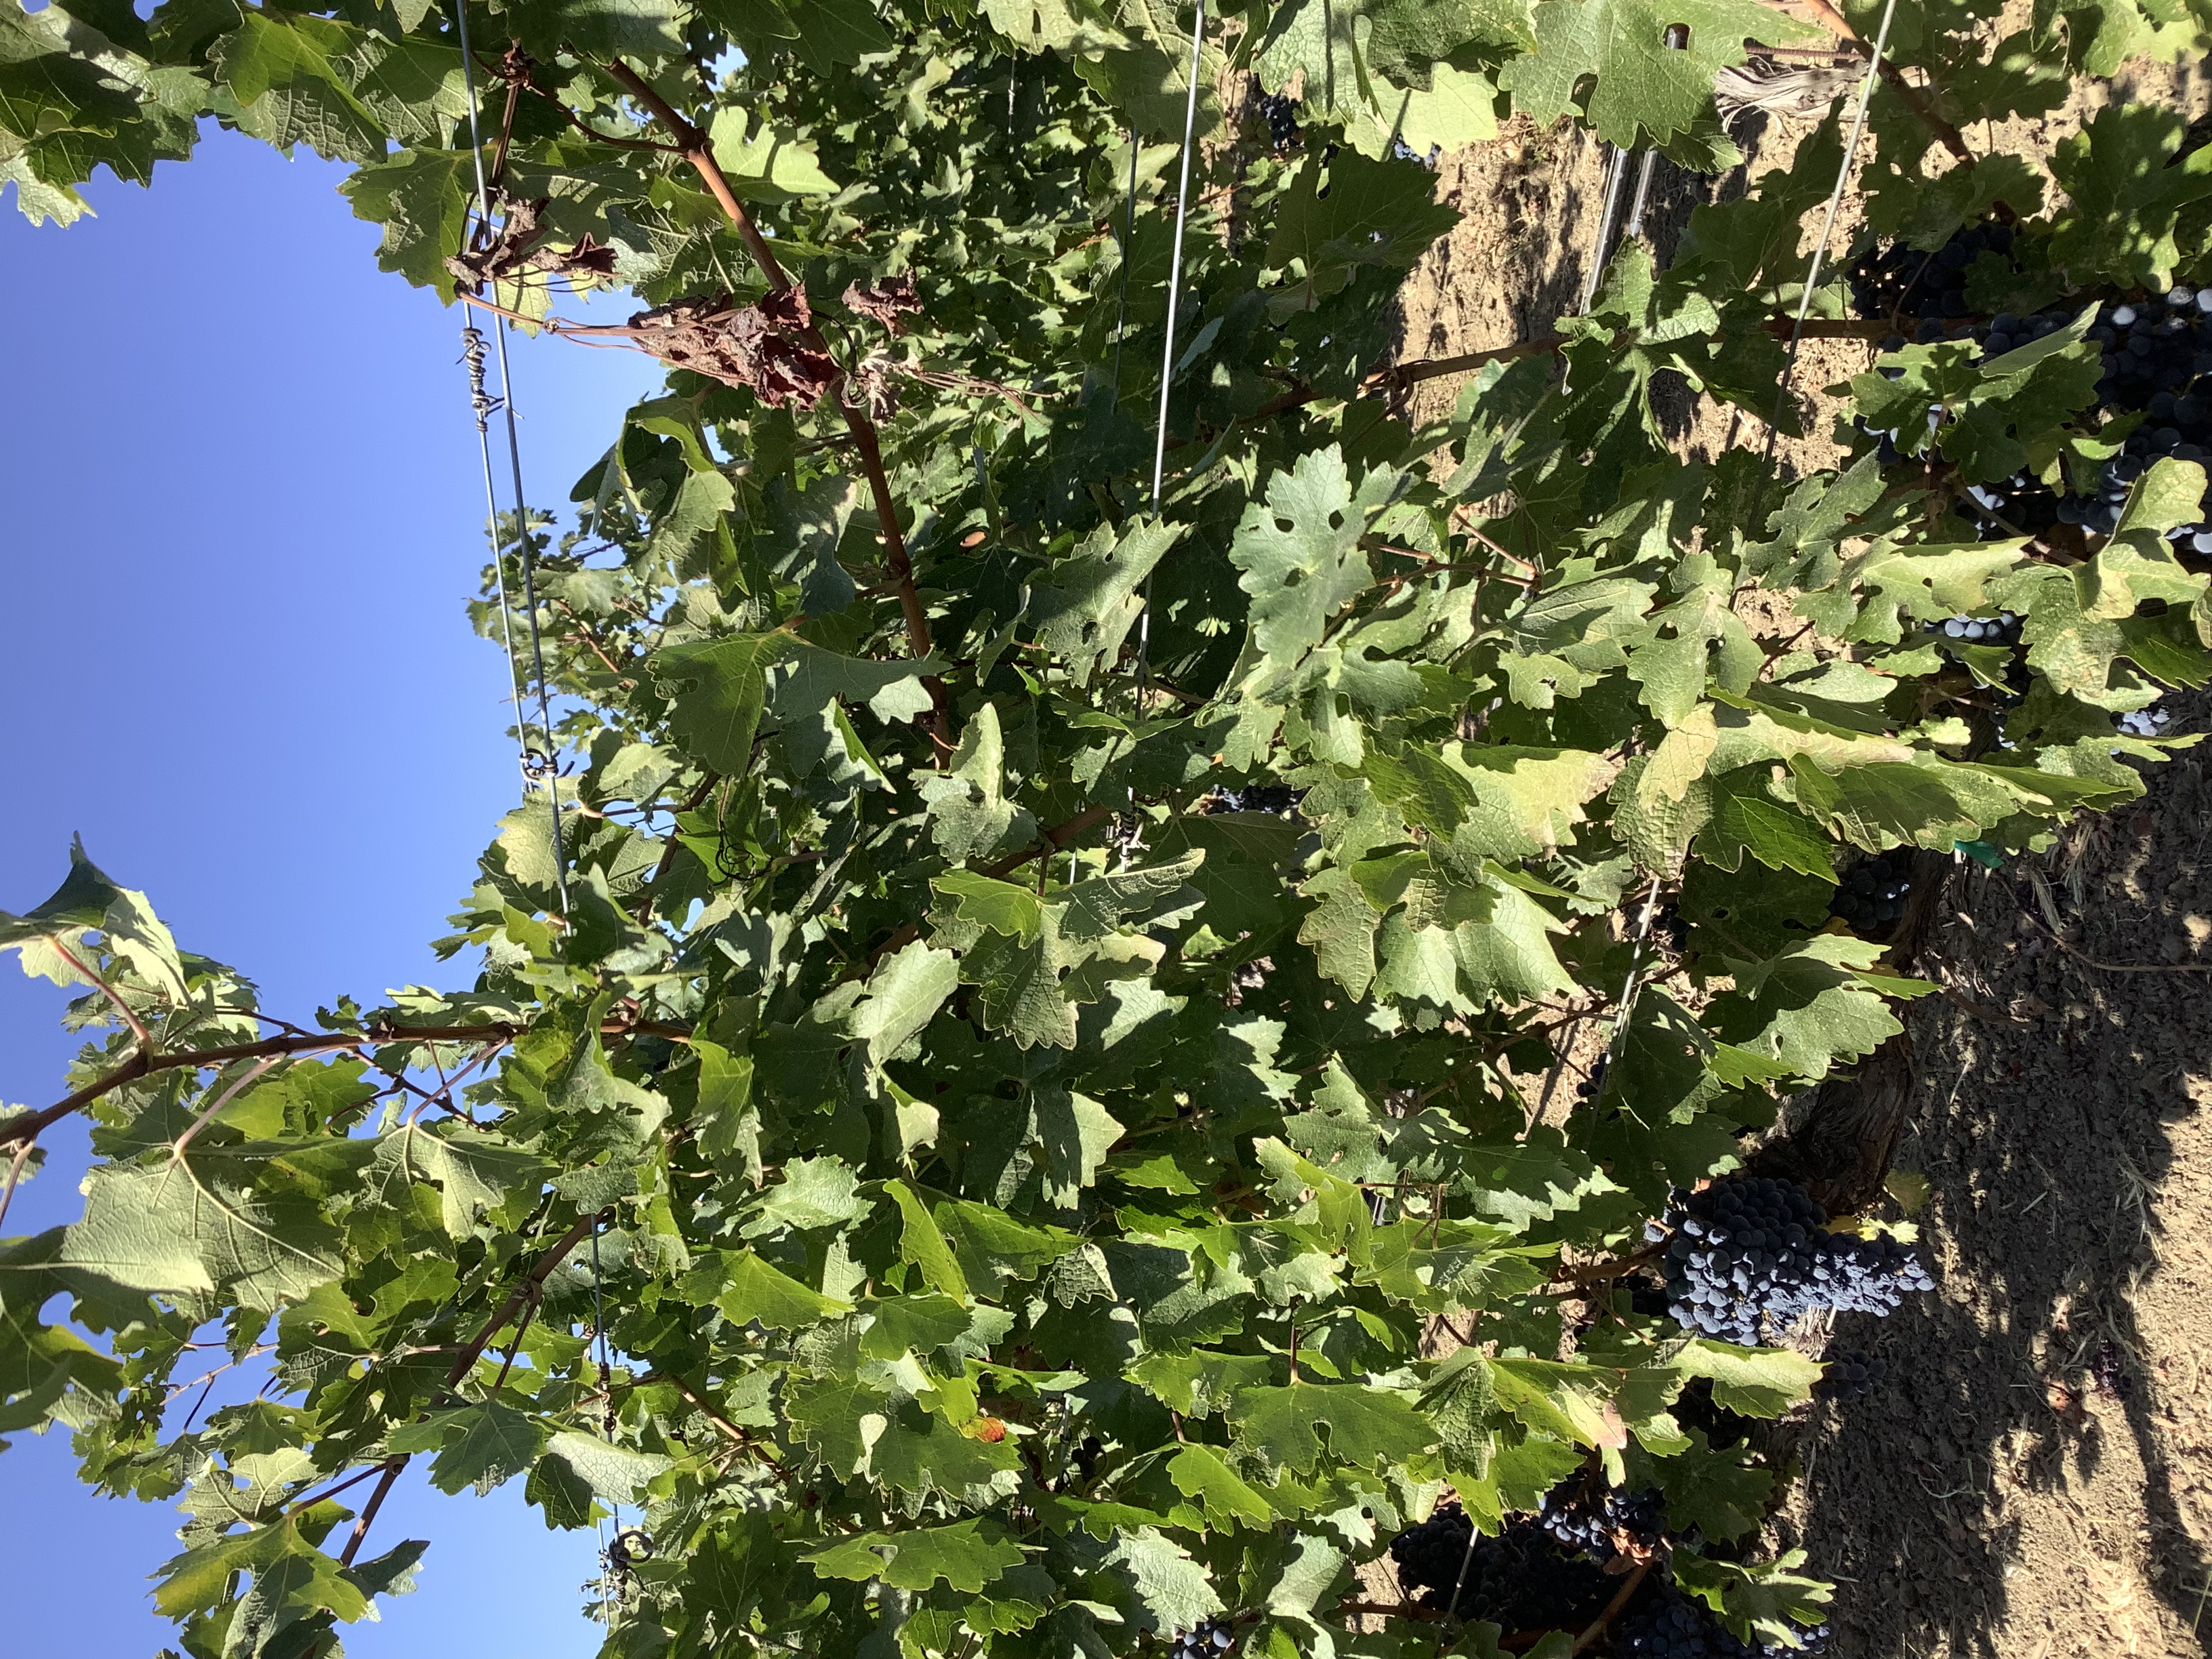
Label: No Virus